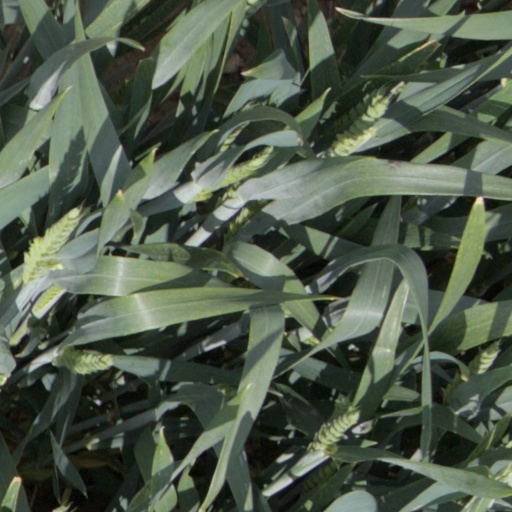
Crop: wheat